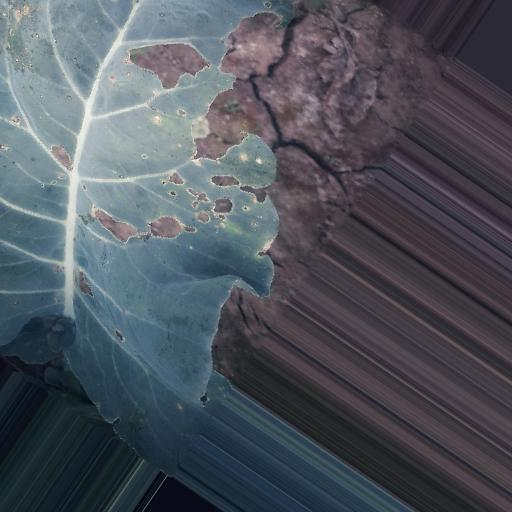
Label: Black Rot